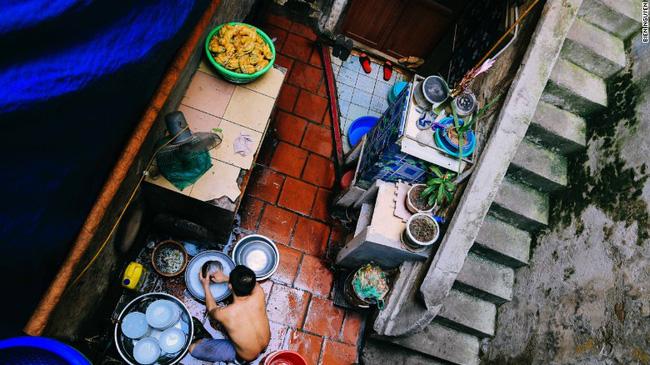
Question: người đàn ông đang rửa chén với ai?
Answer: người đàn ông đang rửa chén một mình